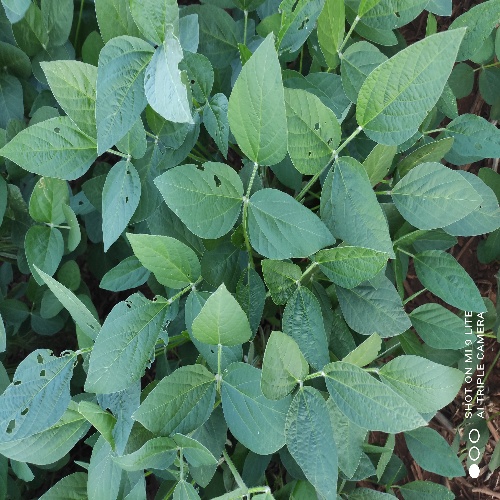
Label: Caterpillar